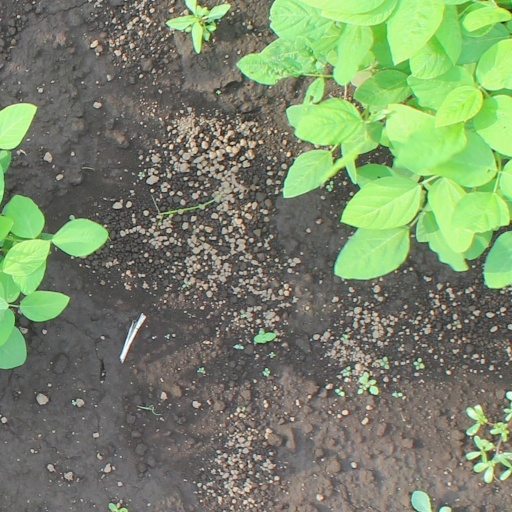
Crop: soybean